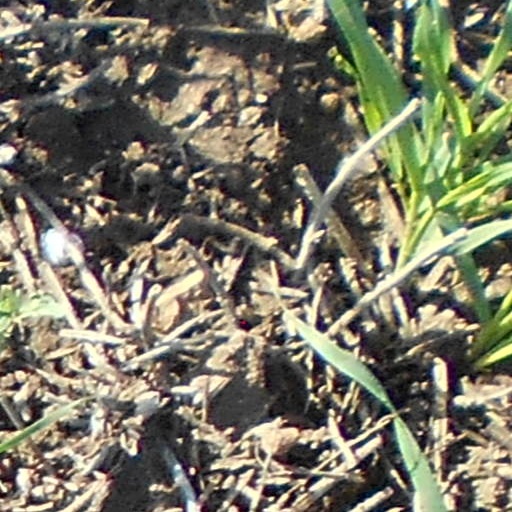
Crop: wheat